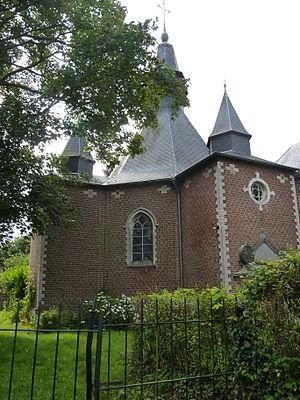
Chapelle Notre-Dame de Foy, Loupoigne, Belgique.
Loupoigne [lupwaɲ] est une section de la ville belge de Genappe, située en Région wallonne dans la province du Brabant wallon.